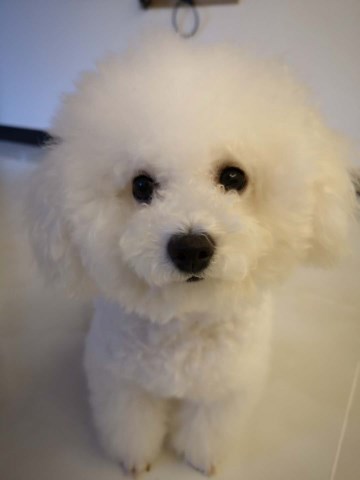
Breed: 3083-n000117-Bichon_Frise